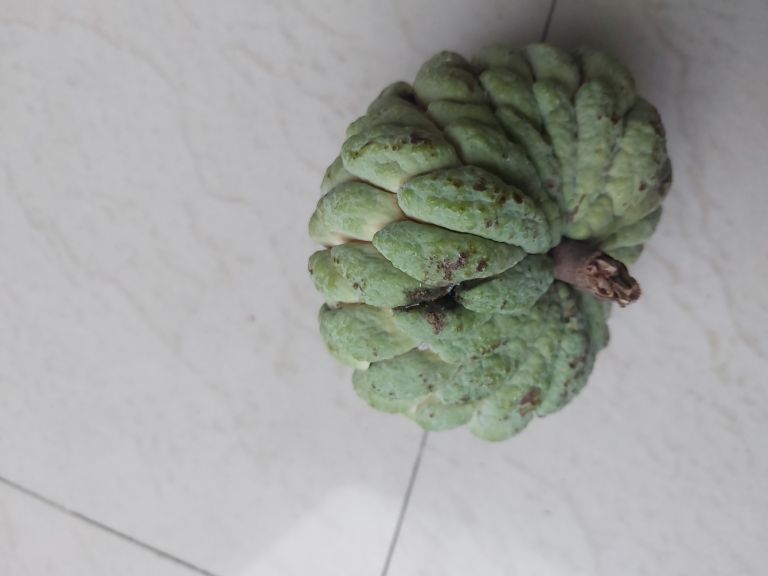
Disease label: Athracnose